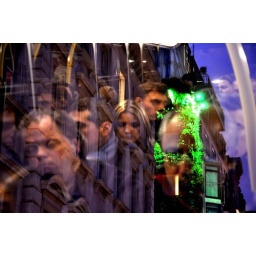
reflections in the bus window